Artham

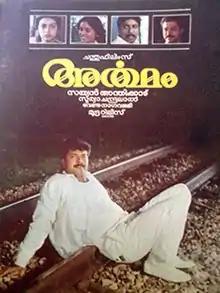
Poster

Artham is a 1989 Indian Malayalam-language action thriller film directed by Sathyan Anthikkad and written by Venu Nagavally. It stars Mammootty, Sreenivasan, Murali, Saranya, in lead roles along with Parvathy, Mamukkoya, Philomina, Mohan Raj, Thikkurissy Sukumaran Nair, Sukumari, Jagannatha Varma, and Oduvil Unnikrishnan in other pivotal roles. Jayaram plays a cameo role. The music was composed by Johnson.